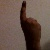
The image shows a hand gesture representing the number 1 in Indian Sign Language.